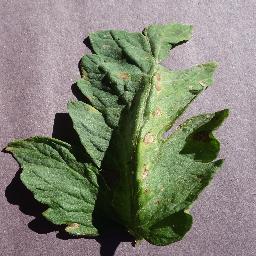
Label: Tomato___Early_blight